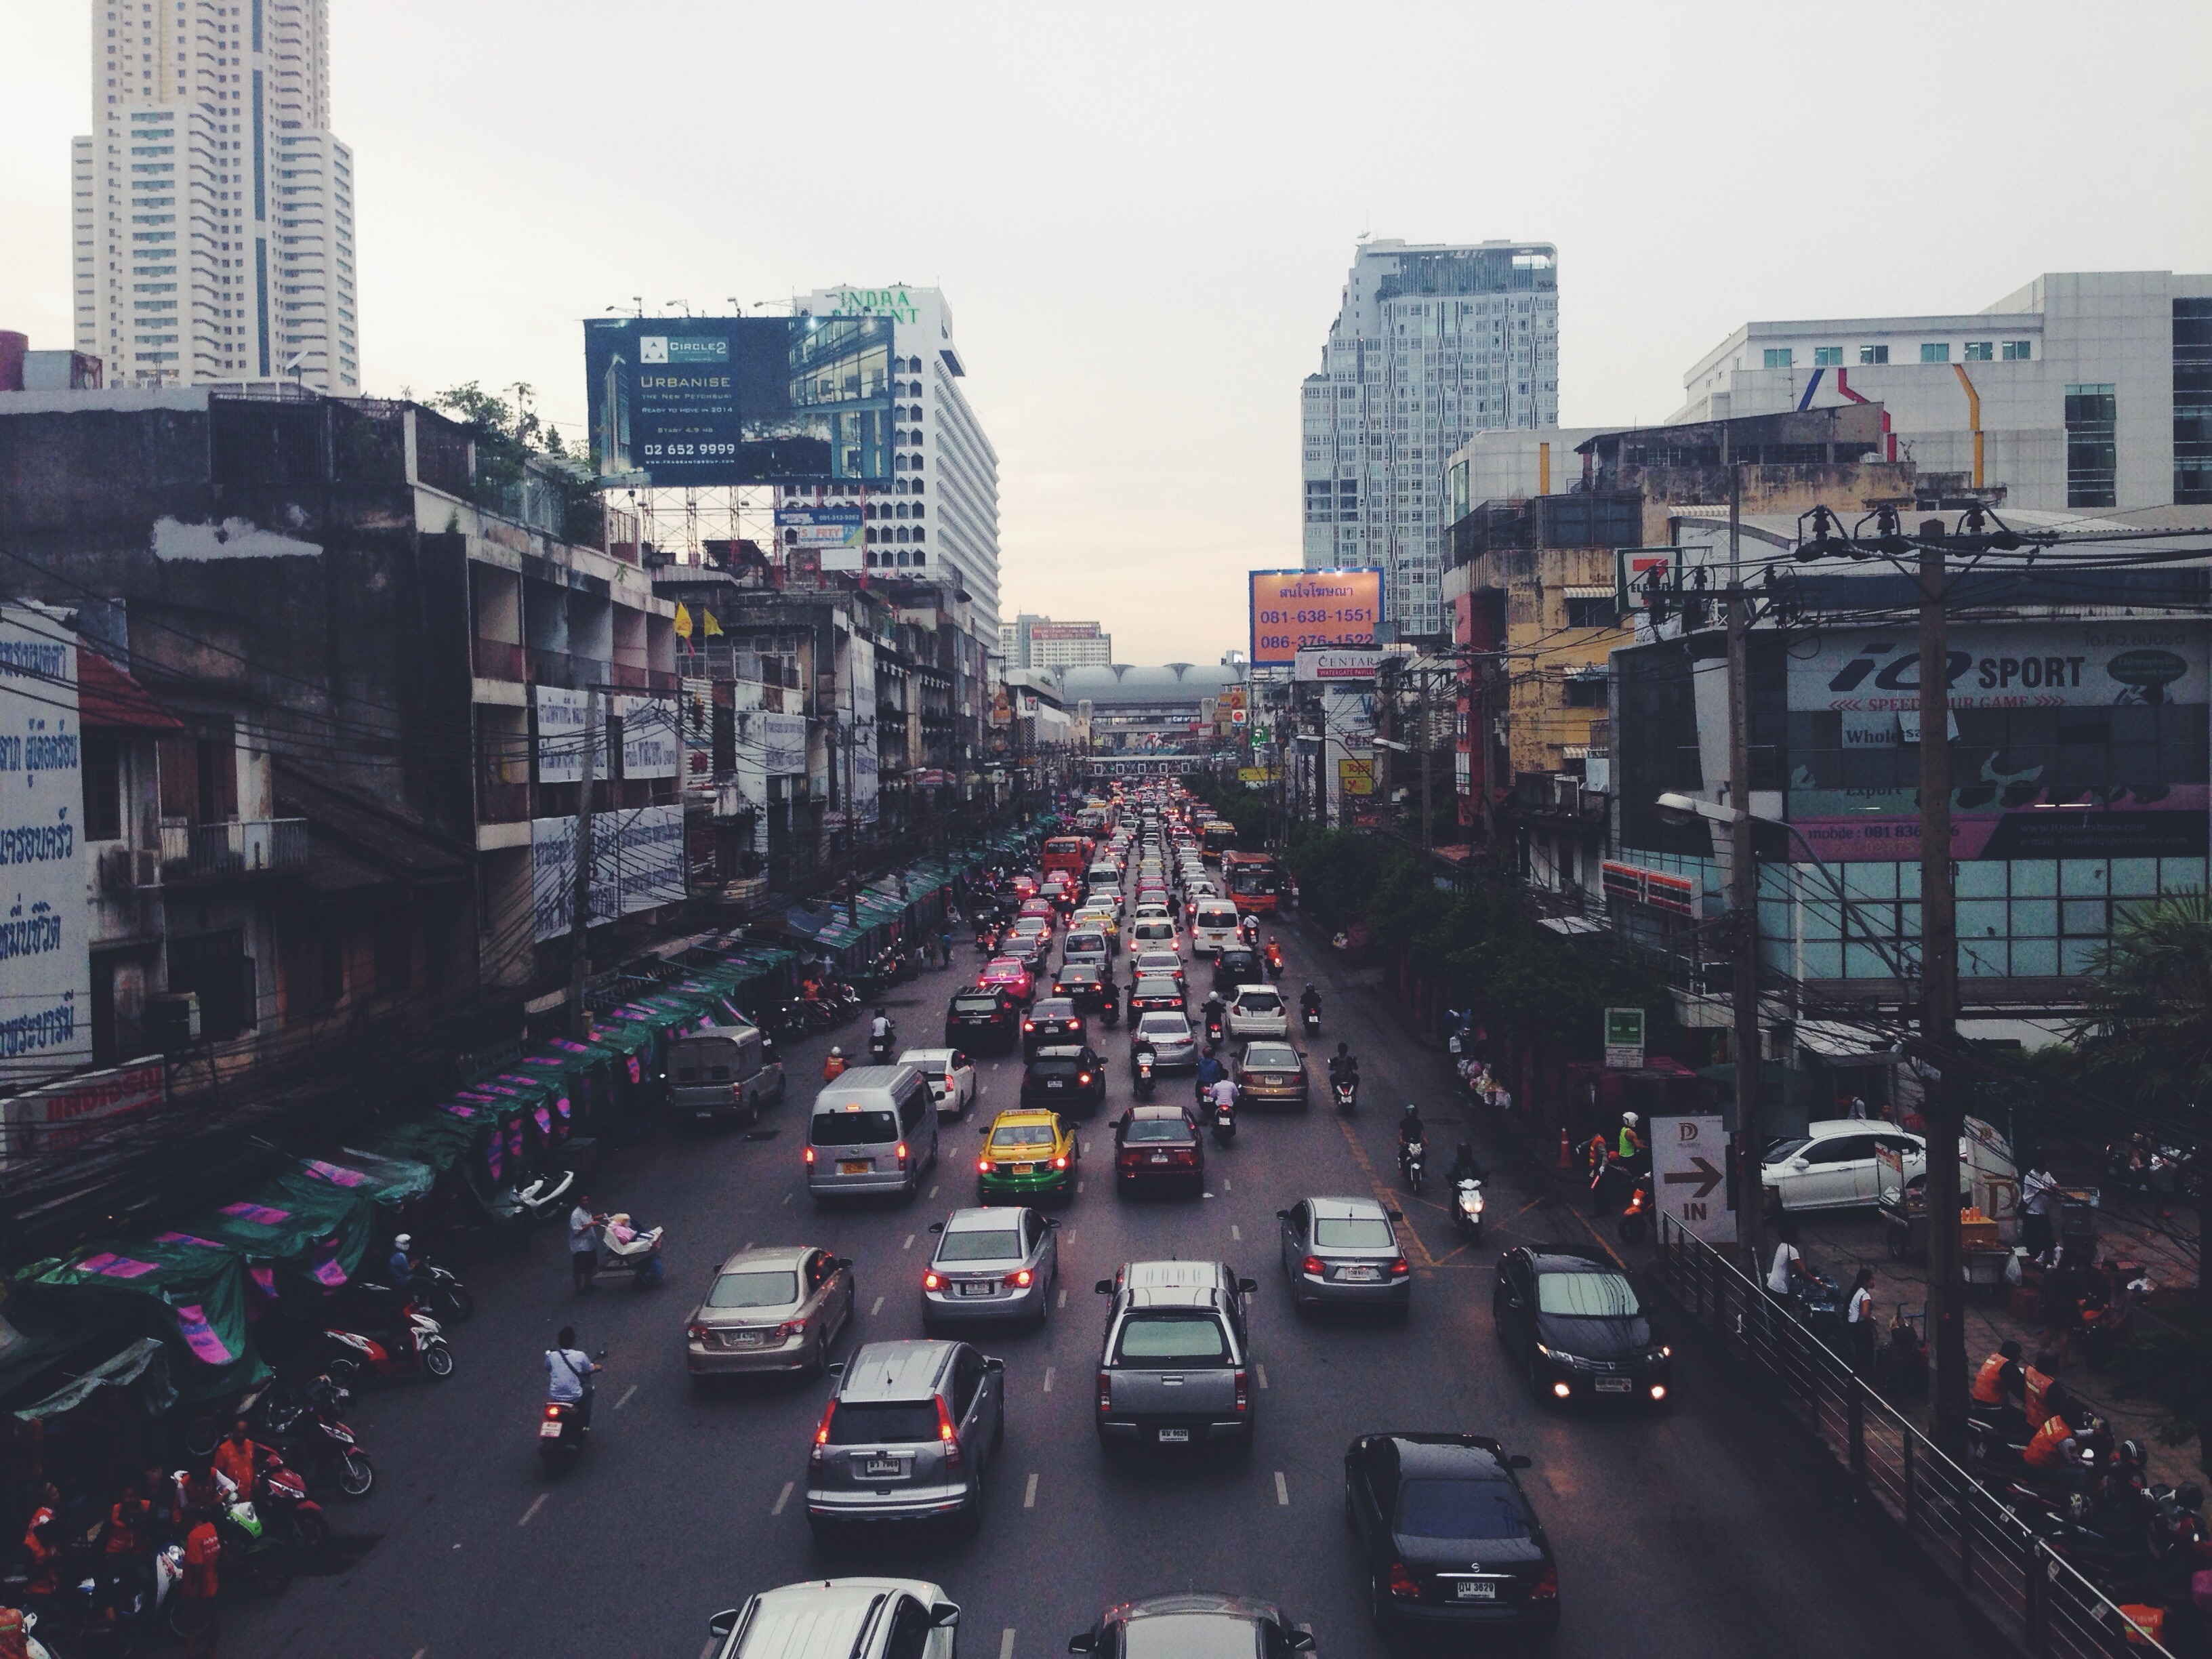
road, skyline, traffic, street, highway, city, skyscraper, cityscape, downtown, commute, busy, lane, infrastructure, metropolis, neighbourhood, urban area, residential area, human settlement, metropolitan area, traffic congestion